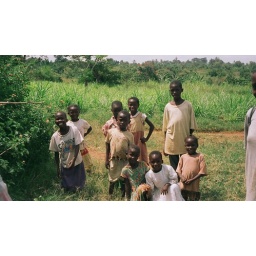
Two white guys working in the field was quite a spectacle for these kids.